Answer in natural language. How many Chairs are visible in the scene? Choose between the following options: 4, 0, 3, 3 or 2
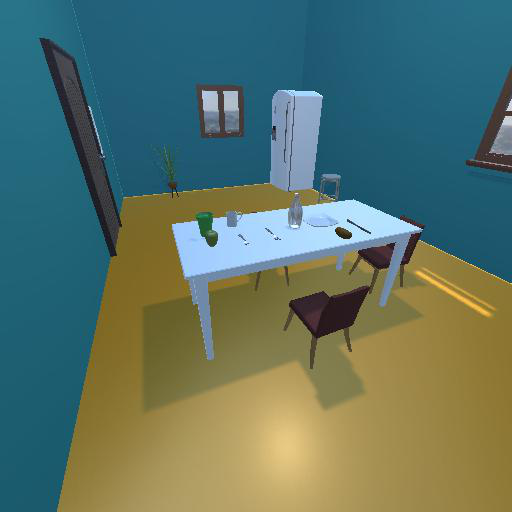
<answer>3</answer>